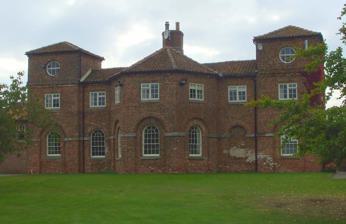
Building: Street House Farm
Country: United Kingdom
Year built: 1768
The farmhouse, in 2014 Street House Farm is a historic farm in Ainderby Miers with Holtby , in North Yorkshire in England. The model farm was one of several near Hornby Castle , which were commissioned by Robert Darcy, 4th Earl of Holderness .  It is on a prominent site, visible from the Great North Road .  It is believed to have been designed by John Carr of York , and building work was completed in 1768. The buildings were Grade II listed in 1988, but by 2006 were no longer used as a farm, and were in poor repair.  They were restored as Crab Tree Hall Business Centre, which opened in 2007, and also included a conference centre. The main farmhouse is built of brick, with stone dressings and a pantile roof.  It is seven bays wide and generally two storeys high, although the outermost bays are instead of three storeys, in the form of square towers.  The three central bays come further forward.  There is a large, octagonal, central chimney stack. The two-storey barn and granary, single-storey barn with a pyramidal roof, sometimes used a pavilion, and two-storey threshing barn with attached outbuilding, are also listed at grade II. See also Listed buildings in Ainderby Miers with Holtby References ^ Robinson, John Martin (1983). Georgian Model Farms . Clarendon Press. ISBN 9780198173663 . ^ a b Historic England. "Street House Farmhouse, Ainderby Miers with Holtby (1315114)" . National Heritage List for England . ^ "A new era" . Teesside Gazette . 27 April 2006 . ^ Historic England. "Barn and Granary to South of Street House Farmhouse, Ainderby Miers with Holtby (1150948)" . National Heritage List for England . ^ Historic England. "Pavilion to South of Street House Farmhouse, Ainderby Miers with Holtby (1315115)" . National Heritage List for England . ^ Historic England. "Threshing Barn and Attached Outbuilding to North of Street House Farmhouse, Ainderby Miers with Holtby (1150949)" . National Heritage List for England . 54°20′13″N 1°36′07″W / 54.33702°N 1.60183°W / 54.33702; -1.60183